Ryan Tannehill

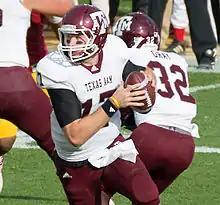
Tannehill vs Iowa State in 2011

In 2011, Tannehill started all 13 games (including the bowl game) at quarterback for the Aggies and was the team captain. He threw for 3,744 yards and 29 touchdowns with 15 interceptions. He completed 61.6% of his passes posting a quarterback rating of 133.2. In addition, he recorded three rushing touchdowns. On Thanksgiving Day, Tannehill lost the final game of the regular season to Texas A&M's rival, the University of Texas, the last time the teams played, until the 2024–2025 season.